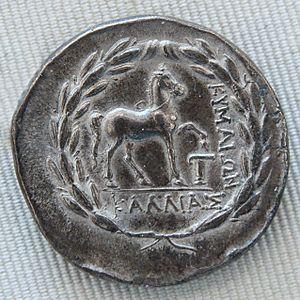
Tétradrachme en argent de Cymè en Éolide, vers 160-145 av. J.-C., revers